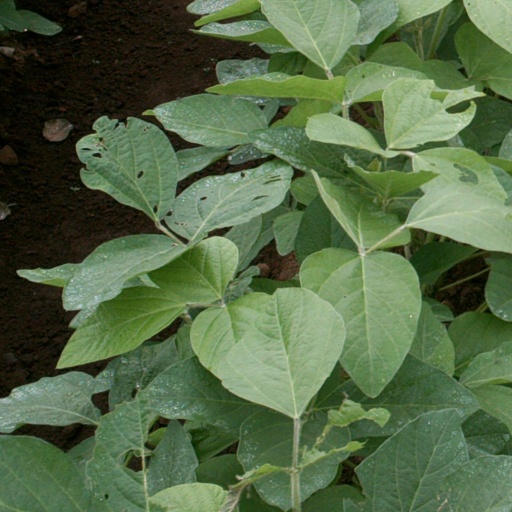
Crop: soybean